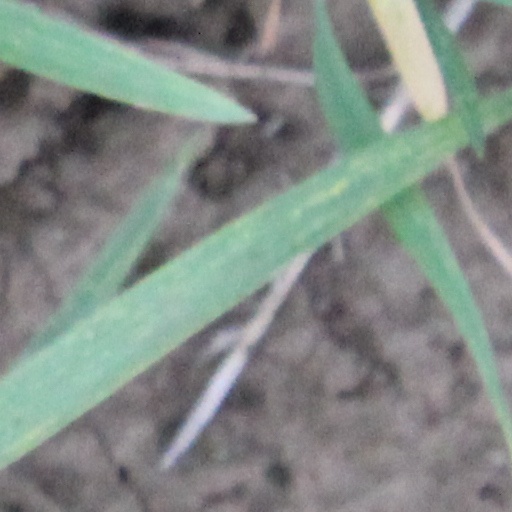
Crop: wheat